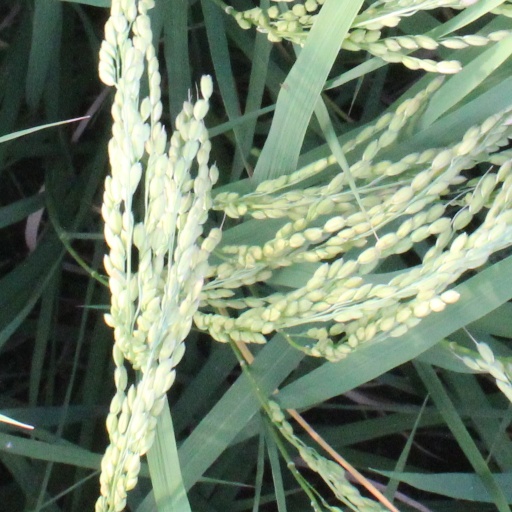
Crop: rice